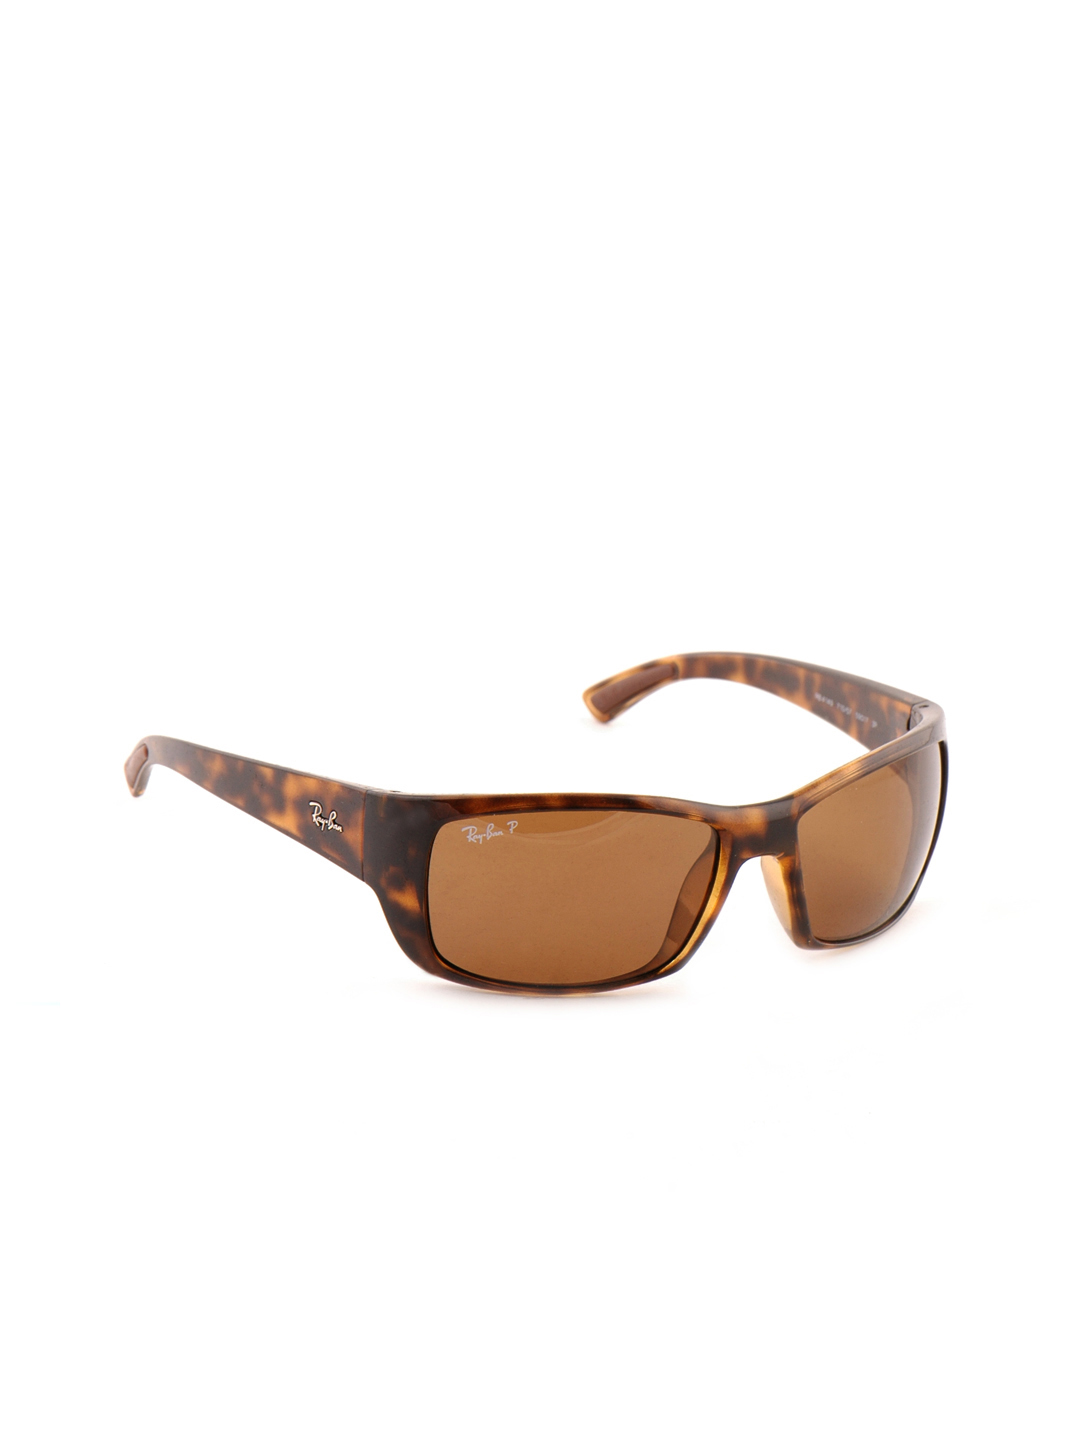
Ray-Ban Unisex Highstreet Sunglasses
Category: Accessories / Eyewear / Sunglasses
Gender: Unisex
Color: Brown
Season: Winter 2016
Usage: Casual